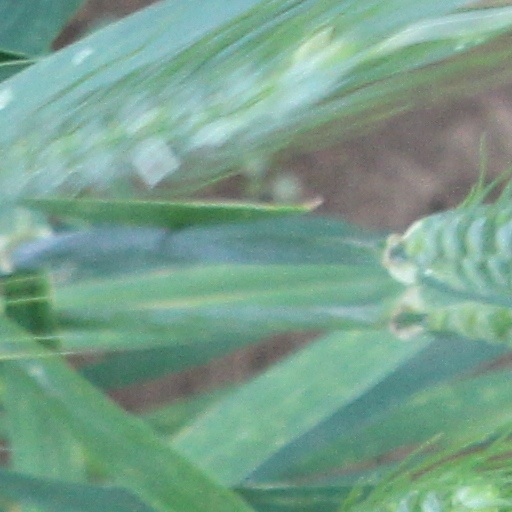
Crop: wheat